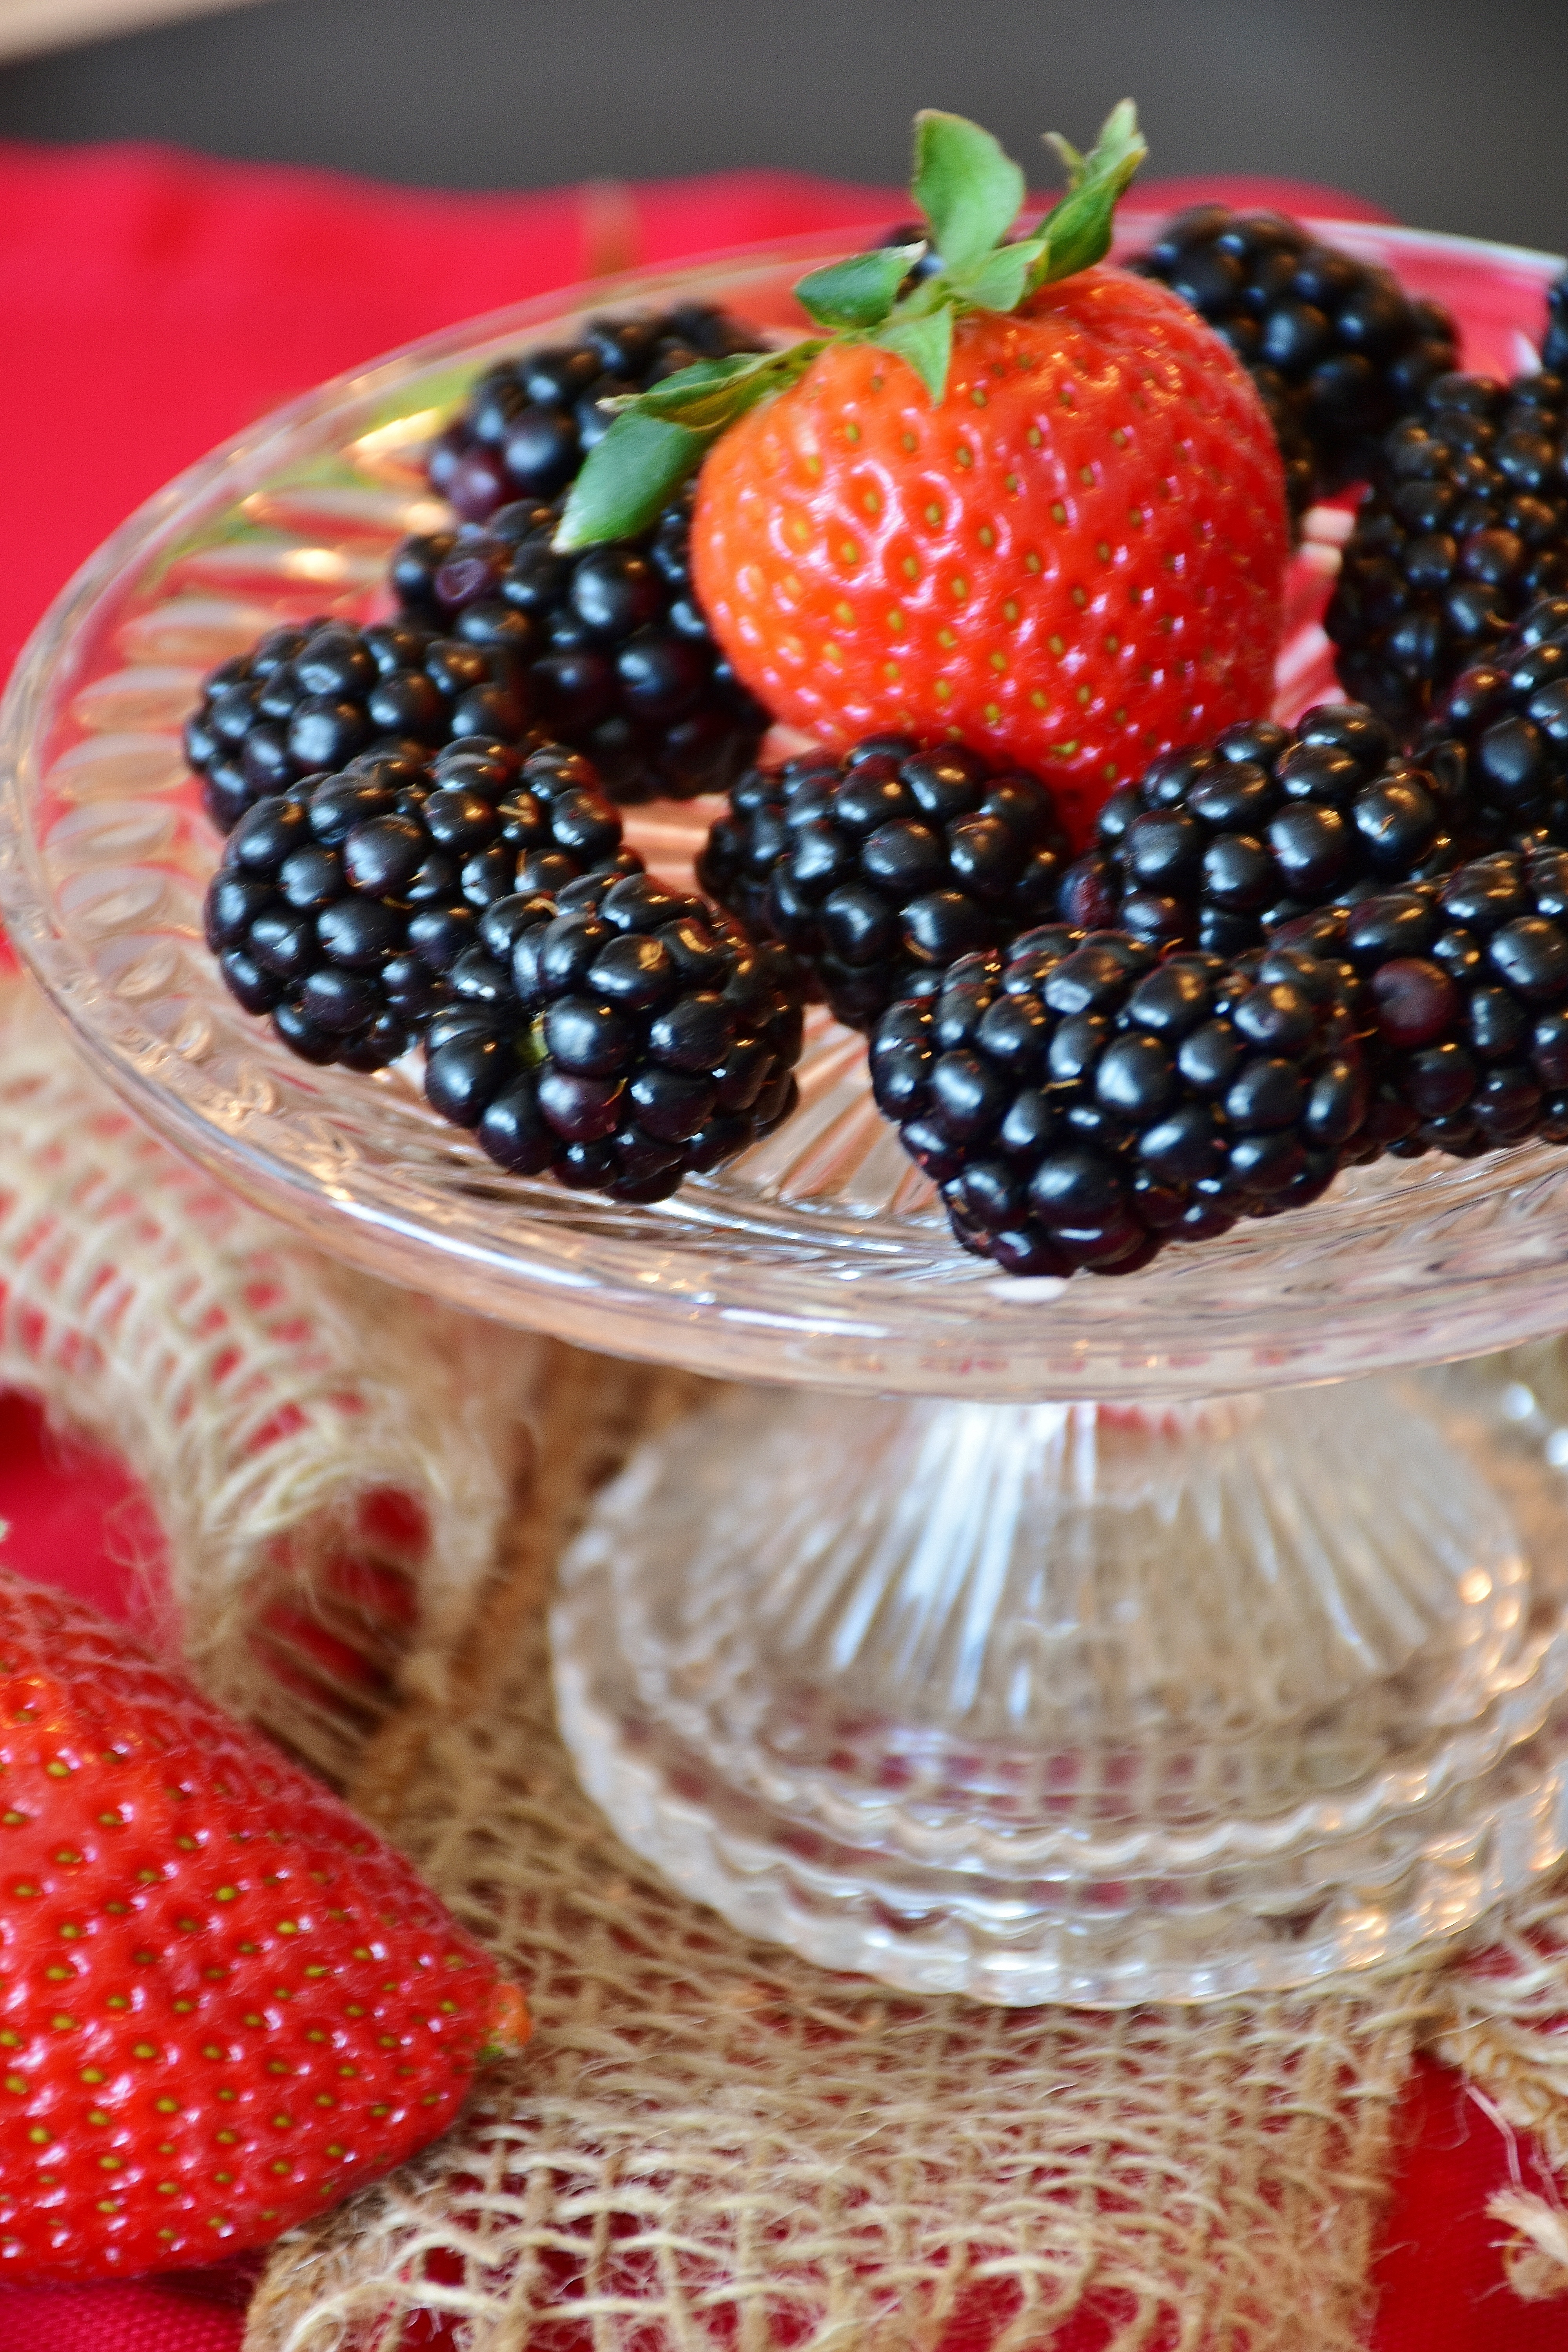
nature, plant, raspberry, fruit, berry, dish, meal, food, spring, produce, breakfast, healthy, dessert, eat, delicious, blackberry, strawberry, berries, bright, tasty, fruits, strawberries, vitamins, frisch, enjoy, edible, blackberries, nibble, frutti di bosco